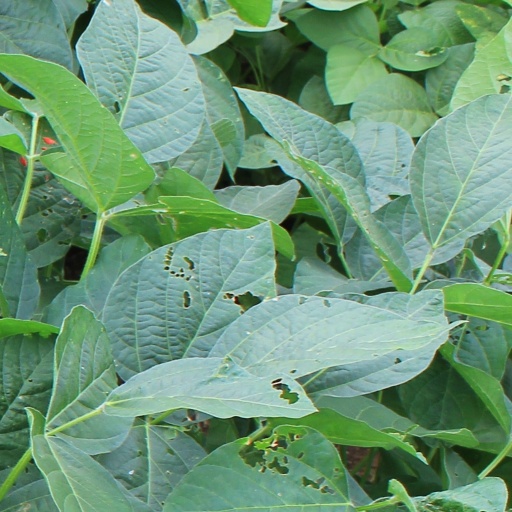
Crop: soybean